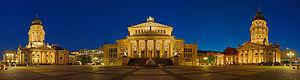
Le Gendarmenmarkt est une place située au centre de Berlin, dans l'arrondissement de Mitte et le quartier historique de Friedrichstadt. Elle est bordée par le Konzerthaus et les deux cathédrales réformées. Au centre, se dresse une statue du célèbre poète Frédéric Schiller.
Berlin /bɛʁ.lɛ̃/ est la capitale et la plus grande ville d'Allemagne. Institutionnellement, c’est une ville-État nommée Land de Berlin.